Mars Exploration Program

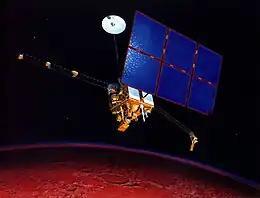
The loss of "Mars Observer" in 1993 prompted the formation of a cohesive Mars Exploration Program

While it was observed in ancient times by the Babylonians, Egyptians, Greeks, and others, it was not until the invention of the telescope in the 17th century that Mars was studied in depth. The first attempt at sending a probe to the surface of Mars, nicknamed "Marsnik 1," was by the USSR in 1960. The probe failed to reach Earth orbit, and the mission was ultimately unsuccessful. Failure to complete mission objectives has been common in missions designed to explore Mars; roughly two-thirds of all spacecraft destined for Mars have failed before any observation could begin. The Mars Exploration Program itself was formed officially in the wake of the failed Mars Observer in September 1992, which had been NASA's first Mars mission since the Viking 1 and Viking 2 projects in 1975. The spacecraft, which was based on a modified Earth-orbiting commercial communications satellite (i.e., SES's Astra 1A satellite), carried a payload of instruments designed to study the geology, geophysics, and climate of Mars from orbit. The mission ended in August 1993 when communications were lost three days before the spacecraft had been scheduled to enter orbit.